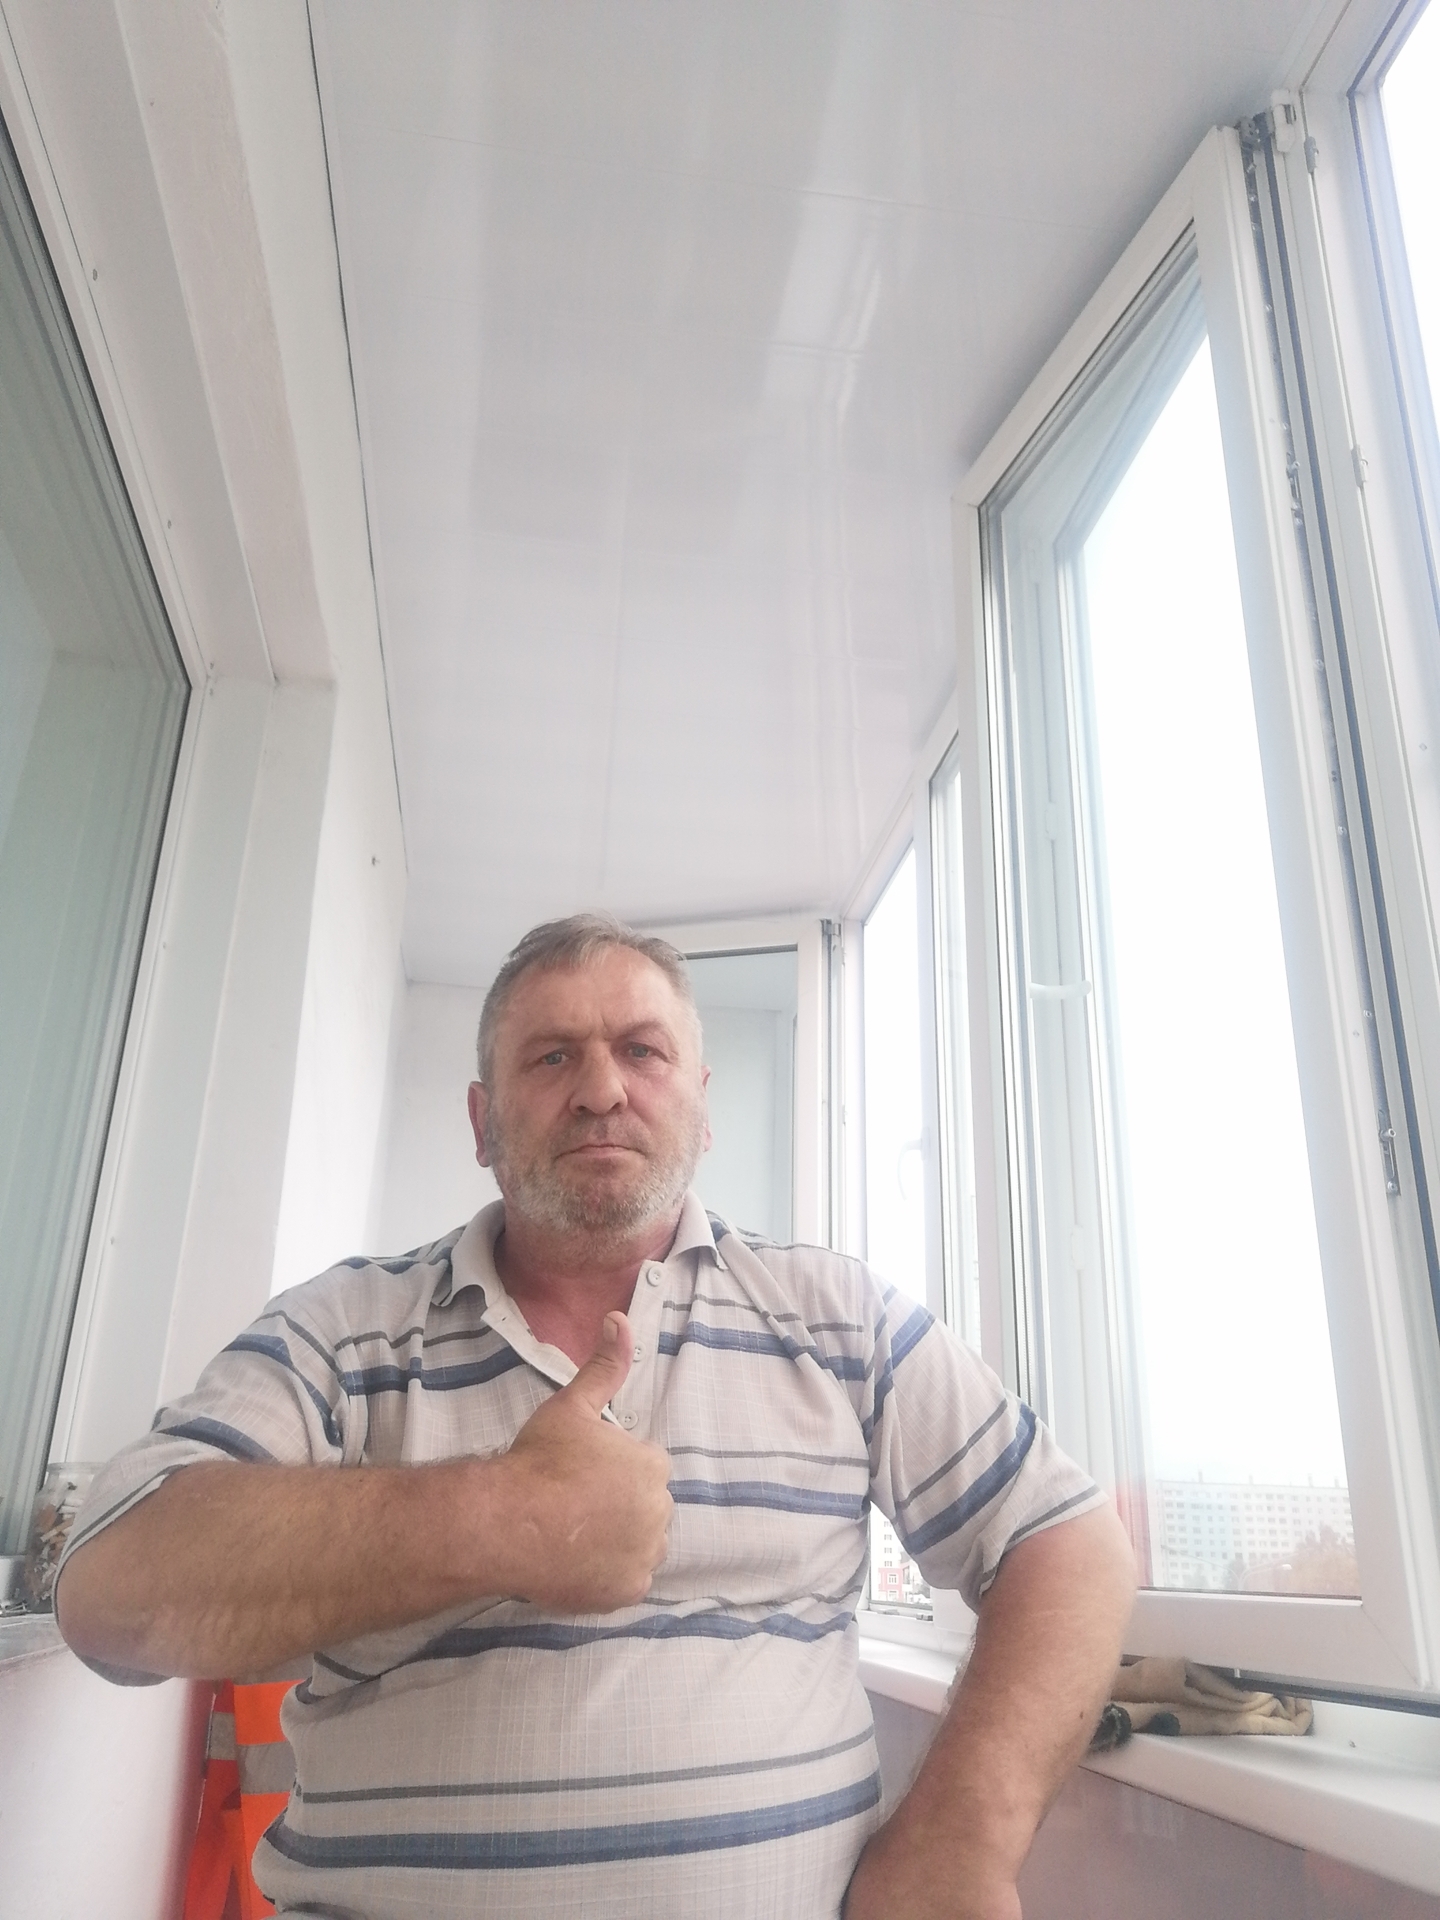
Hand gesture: like